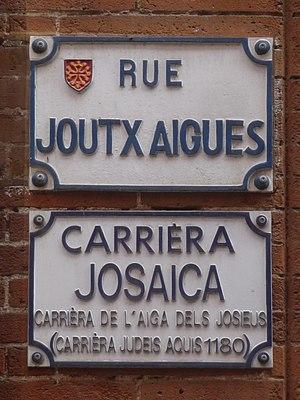
Plaques de la rue Joutx-Aigues (français et occitan)
La rue Joutx-Aigues est une rue du centre historique de Toulouse, en France. Elle appartient au quartier des Carmes, dans le secteur 1 de la ville. Cette rue étroite, qui relie la rue des Paradoux à la rue des Filatiers, était au Moyen Âge au cœur du quartier juif de la ville. Elle fait aujourd'hui partie du secteur sauvegardé de Toulouse.